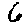
Label: 6